West Kameng district

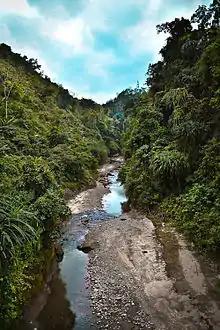
The scenic beauty of Bhalukpong in West Kameng district

The topography is mostly mountainous. Much of the West Kameng area is covered with the Himalayas. The highest peak in the district and state is Kangto.